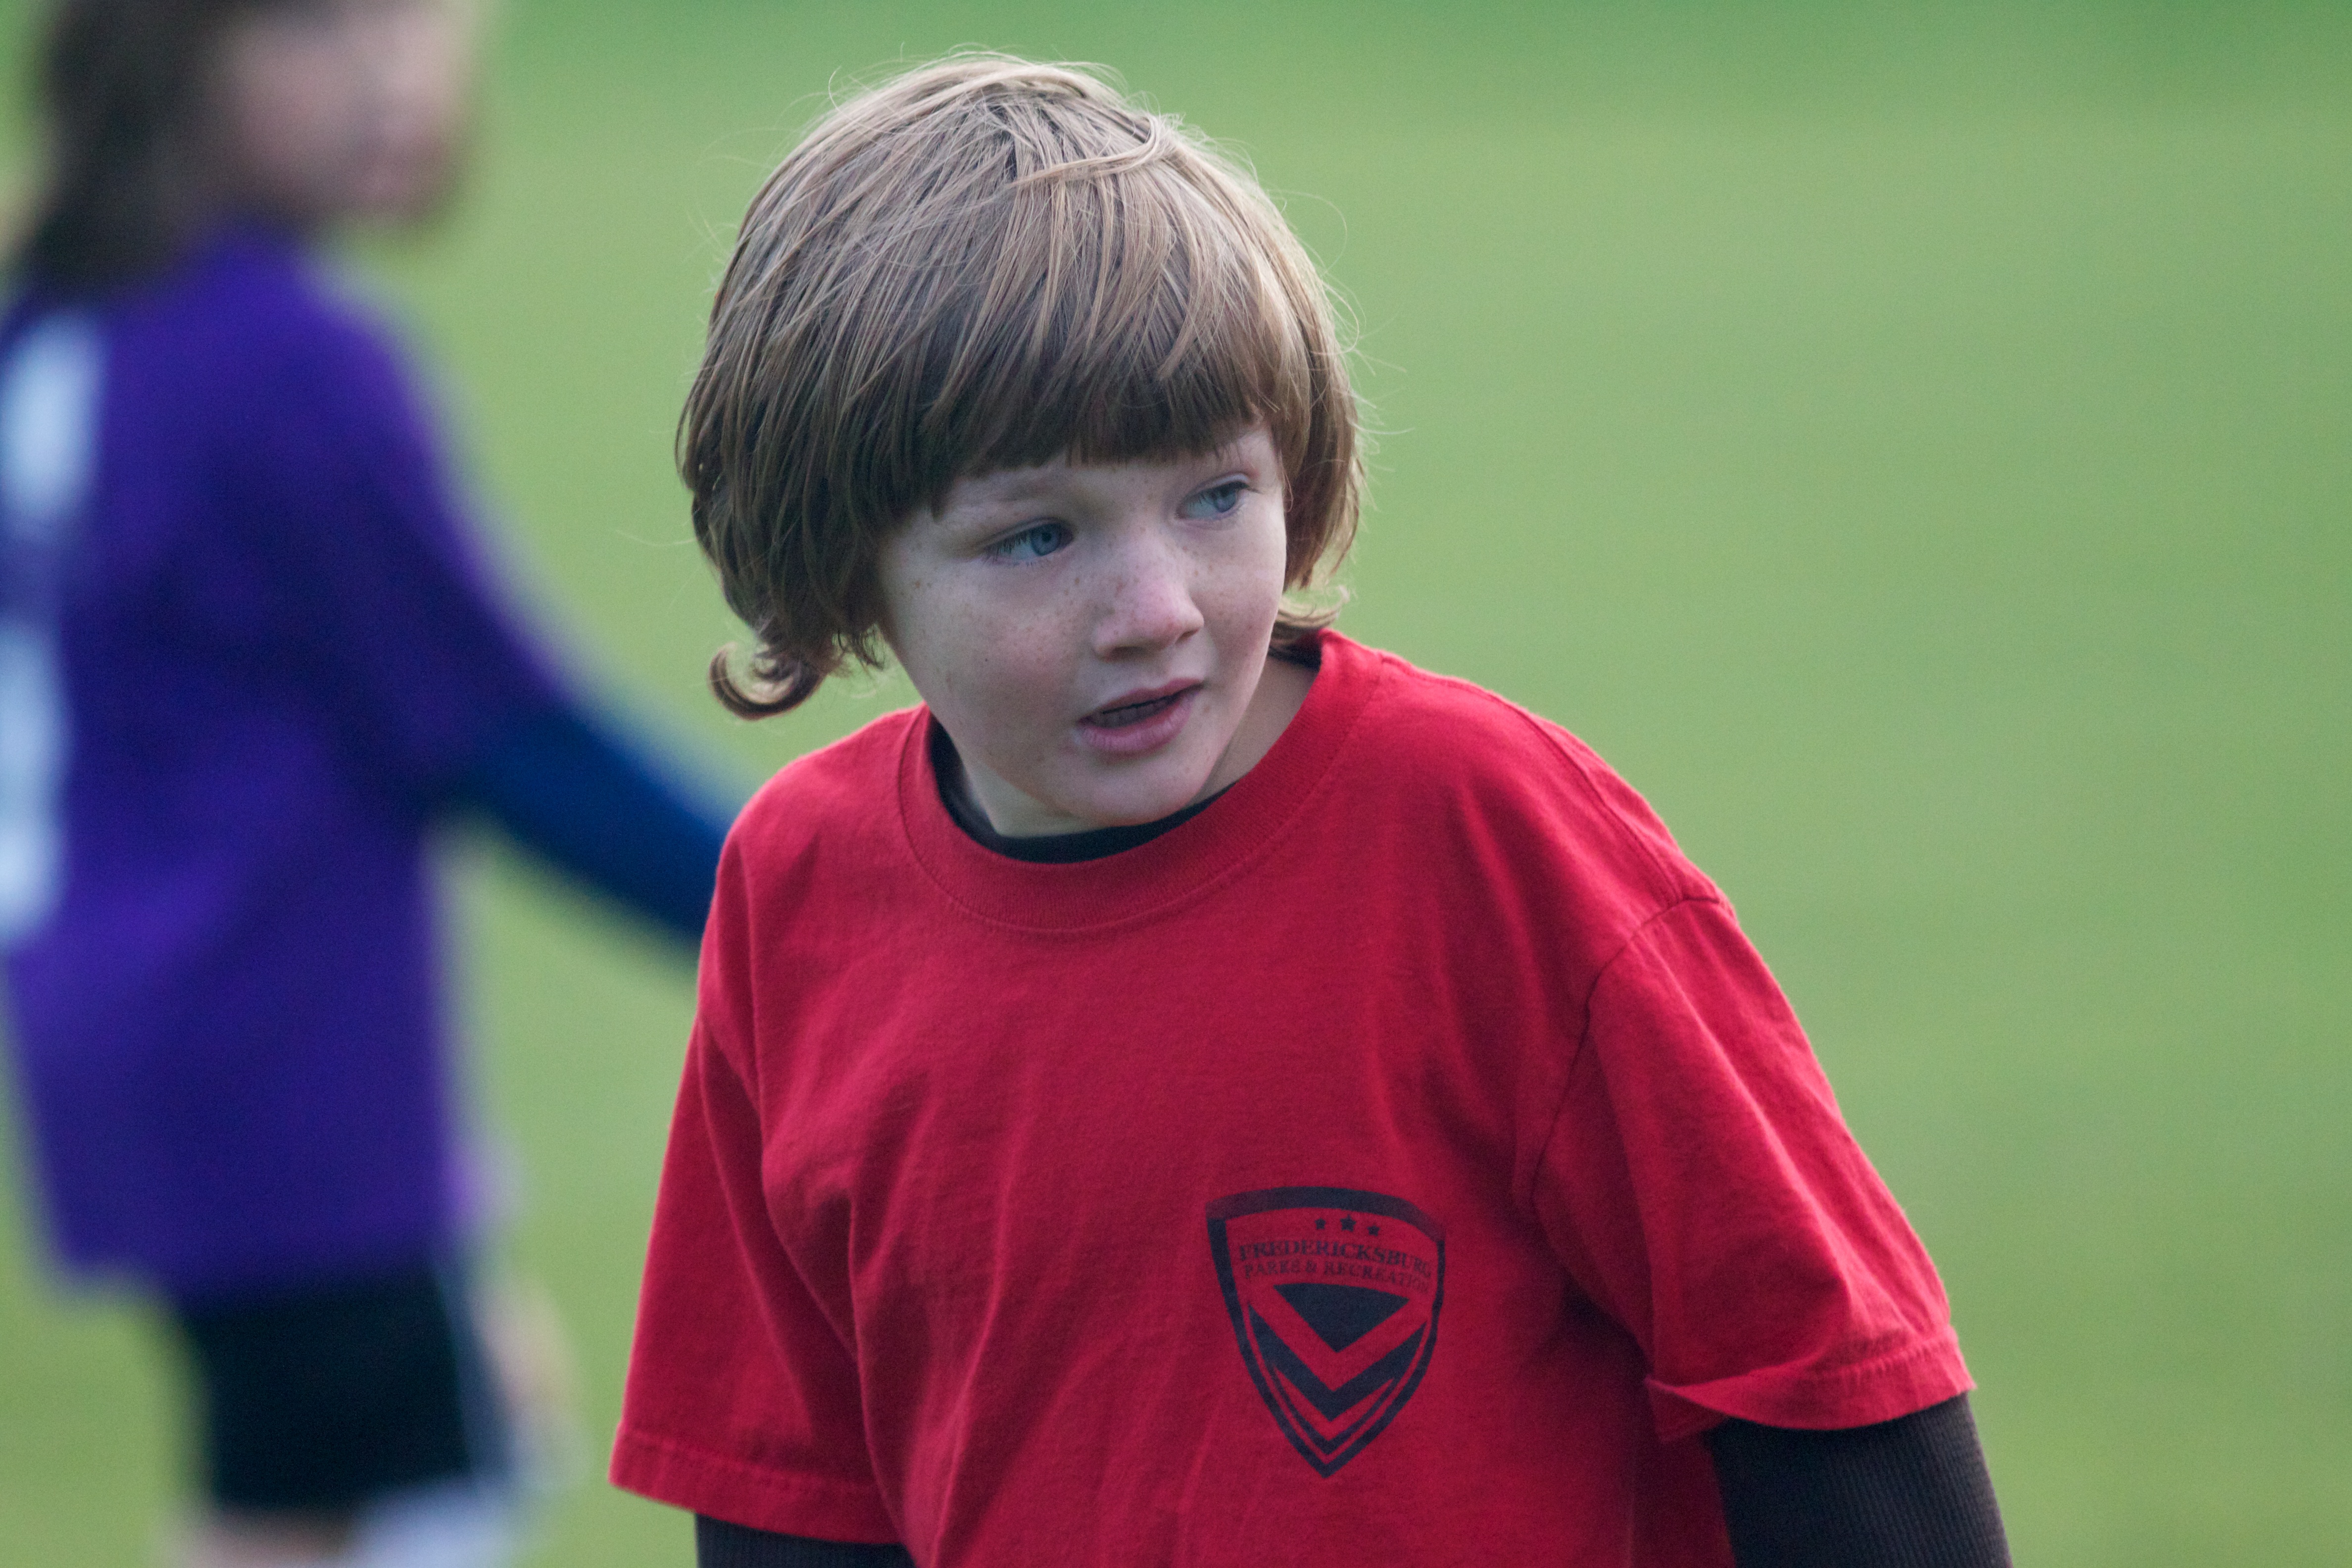
red, youth, soccer, child, player, sports, odyssey, football player